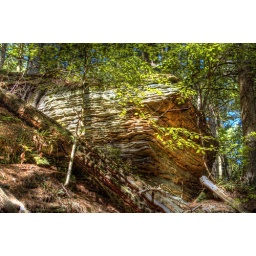
These rocks last had water lapping against them during the melt stages of the last Ice Age.